Railway to Beersheba

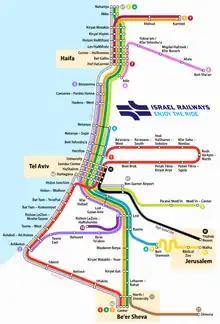
The green and orange lines use the railway to Beersheba

There are currently three Israel Railways passenger lines using the railway to Beersheba. The Nahariya–Beersheba and Karmiel–Beersheba services are deployed on the same route, via Lod. The line, south of Na'an junction, has the following stations: